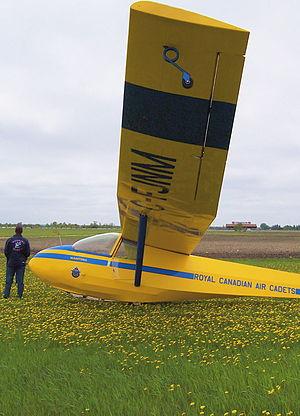
Le programme des Cadets de la Défense est un programme civique initié par le ministère des Armées depuis 2008 dans le cadre de son plan égalité des chances. Il vise à accueillir, hors temps scolaire, des jeunes entre 14 et 16 ans dans un cadre militaire afin de les faire participer à des activités éducatives, culturelles et sportives.
Le Schweizer SGS 2-33 est un planeur biplace d'entraînement à ailes hautes. Ce planeur populaire, tant auprès des clubs de vol à voile civil qu'auprès des programmes de vol militaire a été conçu par la compagnie Schweizer Aircraft. Actuellement, une bonne partie des Schweizer SGS 2-33 sont utilisés par le mouvement des Cadets de l'Aviation royale du Canada. Des Schweizer 2-33 ont aussi été utilisés par l'United States Air Force Academy avant d'être remplacé par le TG-10 en 2002.